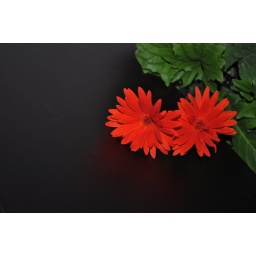
These red orange gerberas looked almost neon in their vibrance. Their centers were also that striking red orange color.